Southport Bathing Pavilion

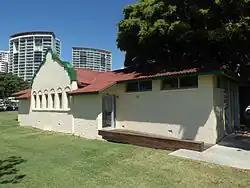
Building in 2015

Southport Bathing Pavilion is a heritage-listed changing rooms at Marine Parade, Southport, Gold Coast City, Queensland, Australia. It was designed by Hall & Phillips and built in 1934 by A. Ledbury. It was added to the Queensland Heritage Register on 13 January 1995.